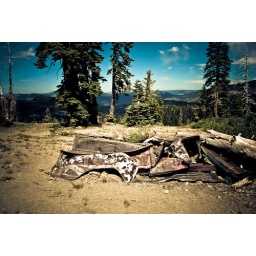
old rusty truck in nature